Dobbin Bay

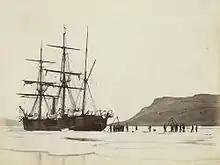
HMS "Alert" in Dobbin Bay, 1875

Dobbin Bay is an Arctic waterway in the Qikiqtaaluk Region, Nunavut, Canada. It is located in the Kane Basin, Nares Strait by eastern Ellesmere Island, south of the Darling Peninsula.